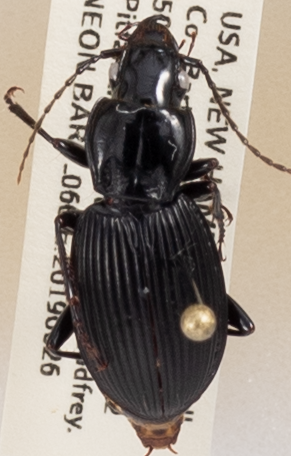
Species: Pterostichus lachrymosus
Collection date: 2019-06-26
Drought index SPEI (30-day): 0.362
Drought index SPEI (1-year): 1.22
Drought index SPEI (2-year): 0.998